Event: Nepal Earthquake
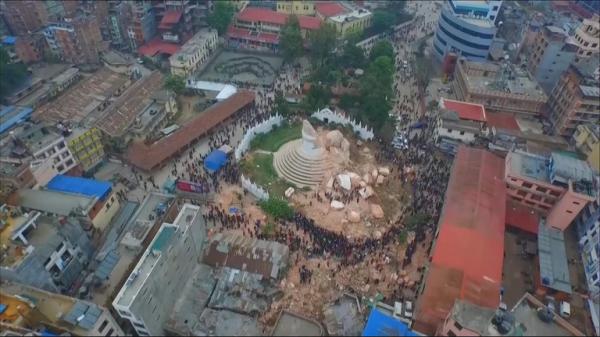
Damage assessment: damage